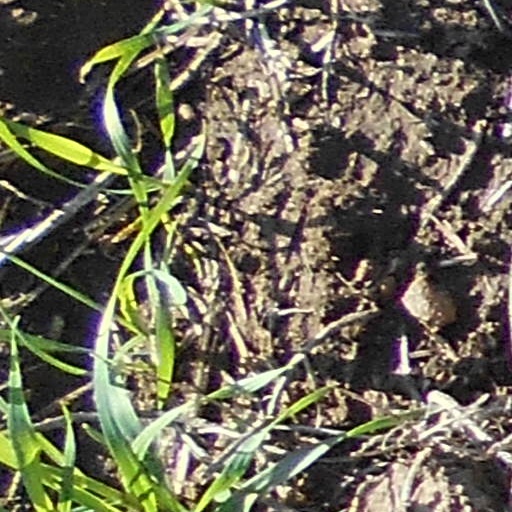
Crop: wheat